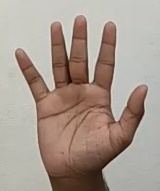
ASL sign: 5